Georgetown Visitation Preparatory School

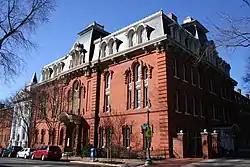
Founders Hall, the main academic building

Georgetown Visitation Preparatory School is a private college-preparatory school for girls located in the historic Washington, D.C. neighborhood of Georgetown. Founded in 1799 by the Order of the Visitation of Holy Mary (also known as the Visitation Sisters), it is one of the oldest continuously-operating schools for girls in the country and the city as well as the oldest Catholic school for girls in the original Thirteen Colonies. It is located within the Archdiocese of Washington, but operates independently of the Archdiocese.